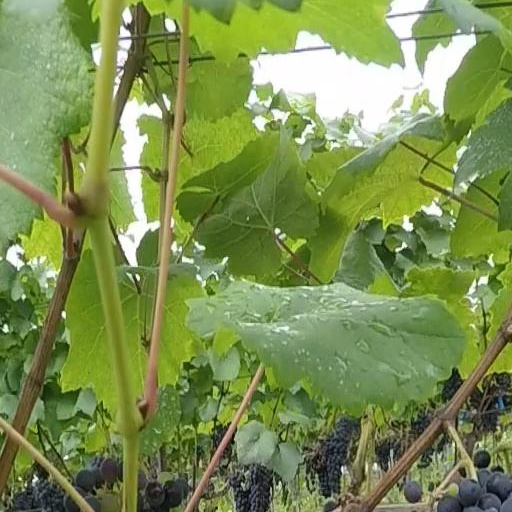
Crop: grape